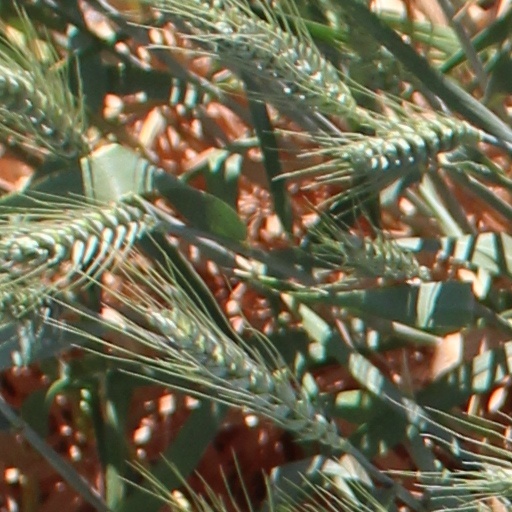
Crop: wheat